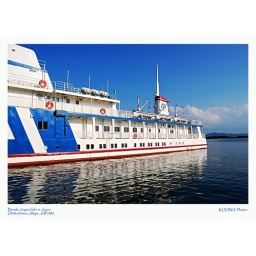
This ship tours visitors around Lake Biwa, the largest lake in Japan, located in Shiga Prefecture, our new home.